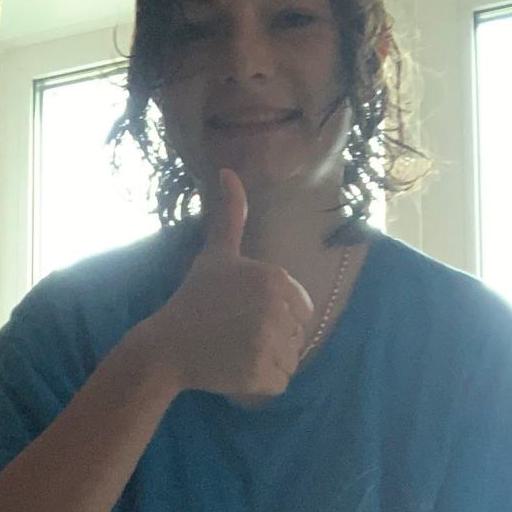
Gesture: like